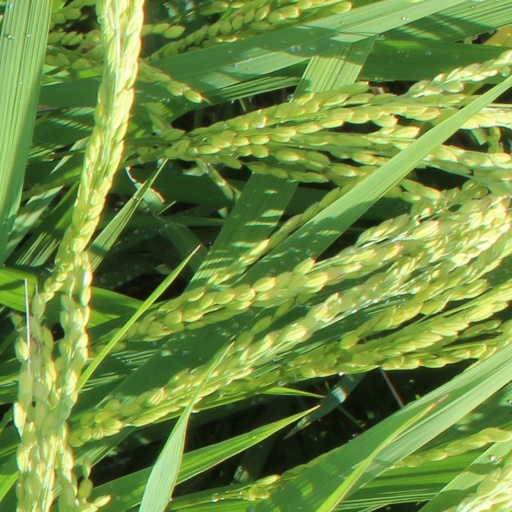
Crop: rice